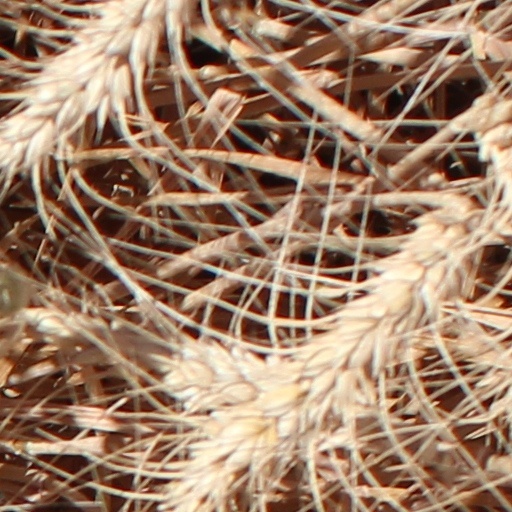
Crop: wheat